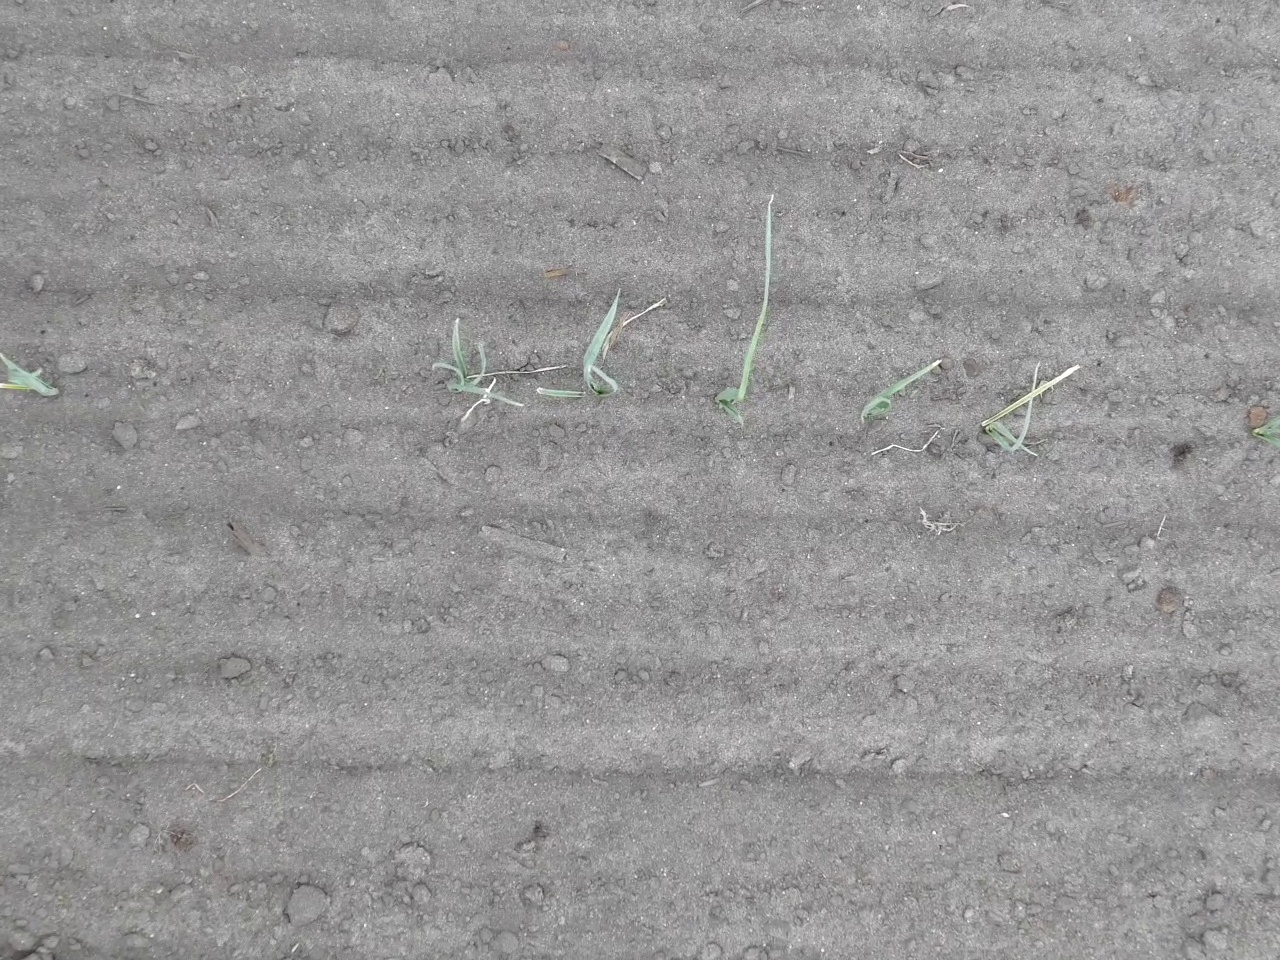
Crop: leek
Objects: leek, leek, leek, leek, leek, leek, stem_leek, stem_leek, stem_leek, stem_leek, stem_leek, stem_leek, stem_leek